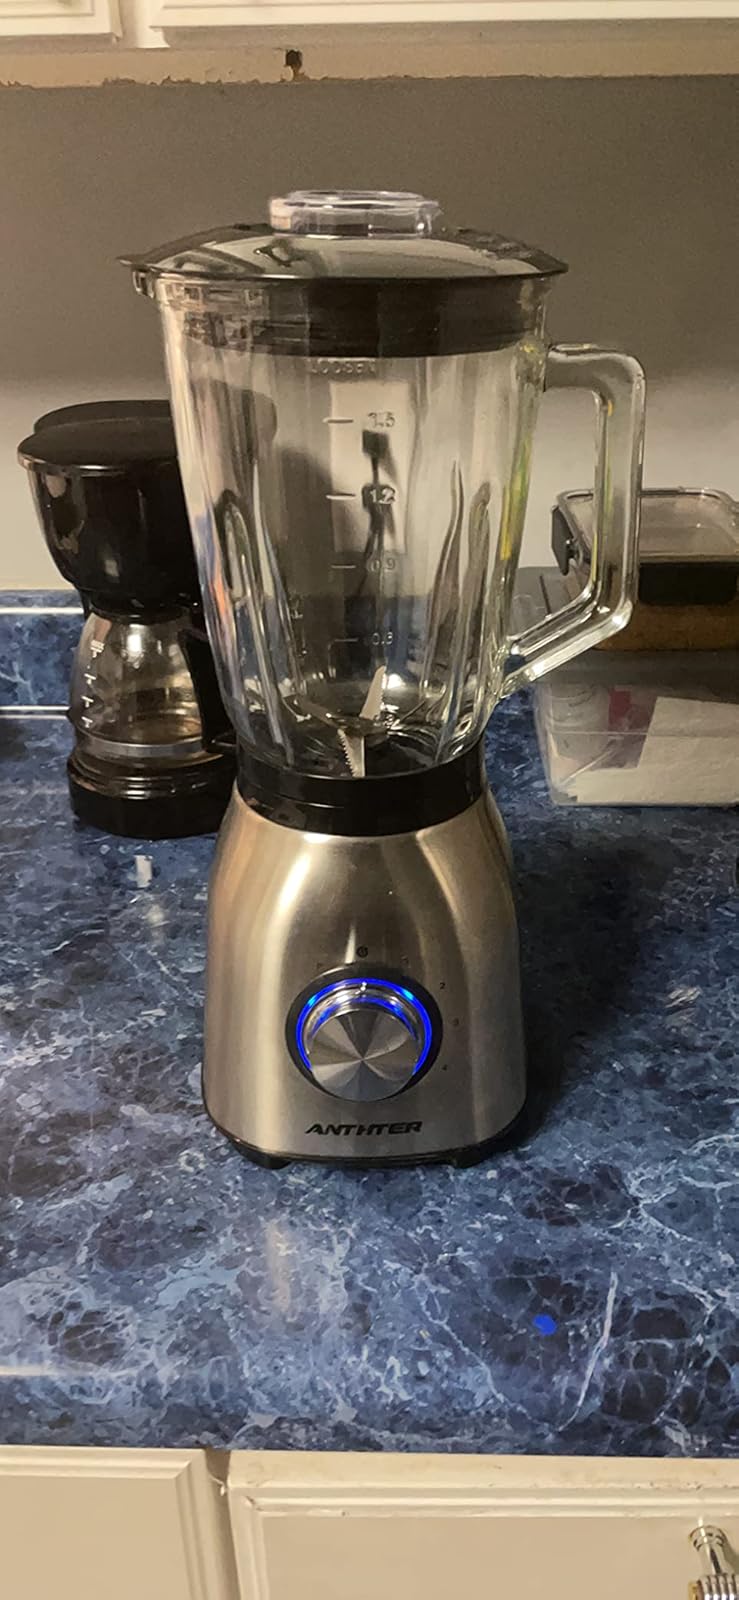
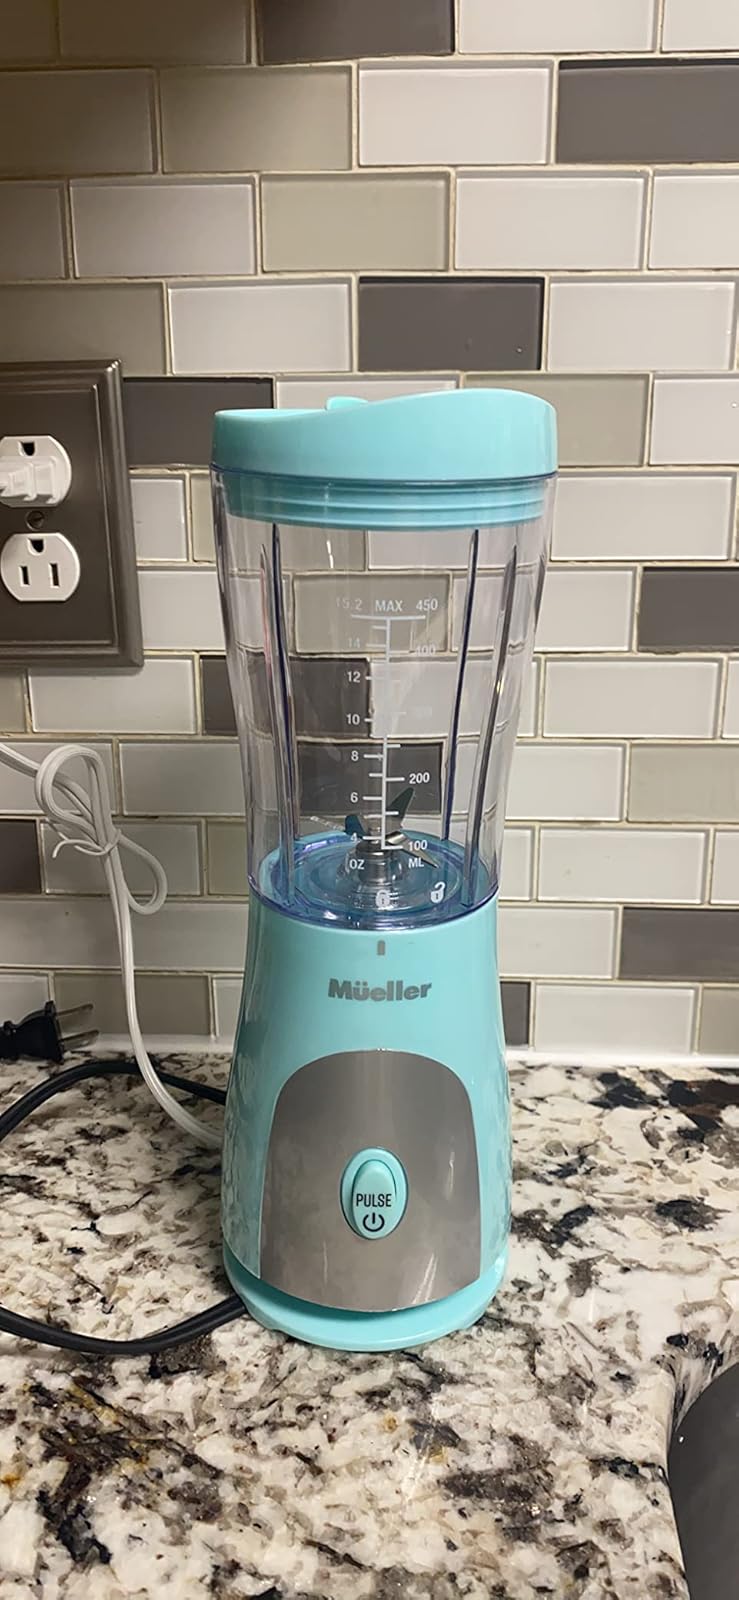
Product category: items_blender
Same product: no